2013 The Dominion Tankard

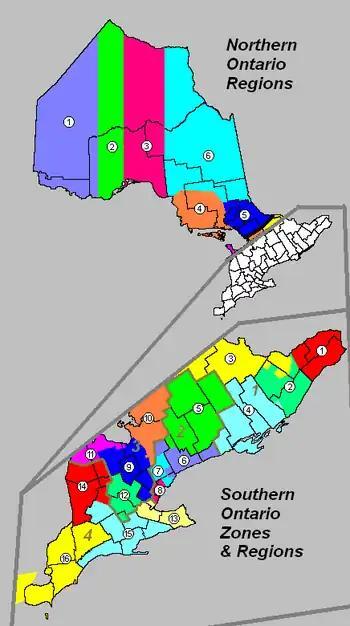
Zone Map

December 7–9, at the RCMP Curling Club, Ottawa